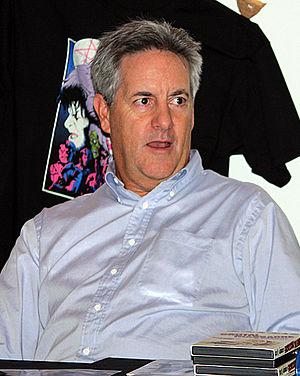
American Horror Story: Hotel est la cinquième saison de la série d’anthologie American Horror Story. Le premier épisode fut diffusé le 7 octobre 2015, la série quant à elle avait été renouvelée en octobre 2014 et le thème de l’hôtel avait été annoncé en février 2015. Cette saison est la première à ne pas avoir dans son casting une des actrices principales : Jessica Lange. En revanche, plusieurs membres des castings précédents sont de retour : Evan Peters, Sarah Paulson, Denis O’Hare, Lily Rabe, Kathy Bates, Angela Bassett, Chloë Sevigny, Finn Wittrock, Wes Bentley, Gabourey Sidibe, Mare Winningham, Matt Bomer, John Carroll Lynch et Anthony Ruivivar ainsi que les nouveaux membres : Lady Gaga et Cheyenne Jackson.
David Naughton est un acteur et chanteur américain né le 13 février 1951 à Hartford.